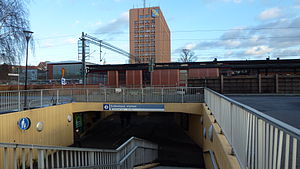
Sollentuna
Sollentuna Station
Sollentuna er en bydel i Upplands Väsby och Sollentuna's byområde der ligger i det svenske län Stockholms län i Uppland. Frem til 1990 var Sollentuna et selvstændigt byområde som også omfattede de tidligere byer Rotebro og Viby. Sollentuna Centrum udgør den centrale del af kommunen og ligger i den ældre bydel Tureberg. Oprindeligt lå centrum dog i den gamle Sollentuna kirkeby ved Sollentuna Kirke, beliggende mellem Norrviken og Rotebro. Da Norrviken i sin tid blev skabt som sognekommune i 1929, flyttede man flere forvaltningsområder fra kirkebyen og dertil, inden man i 1944 igen flyttede forvaltningen videre til Tureberg, som nu udgjorde et centrum for byområdet. Forvaltningsdelen blev nu kaldt Sollentuna köping.